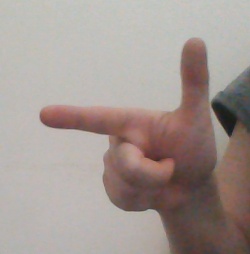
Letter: yaa